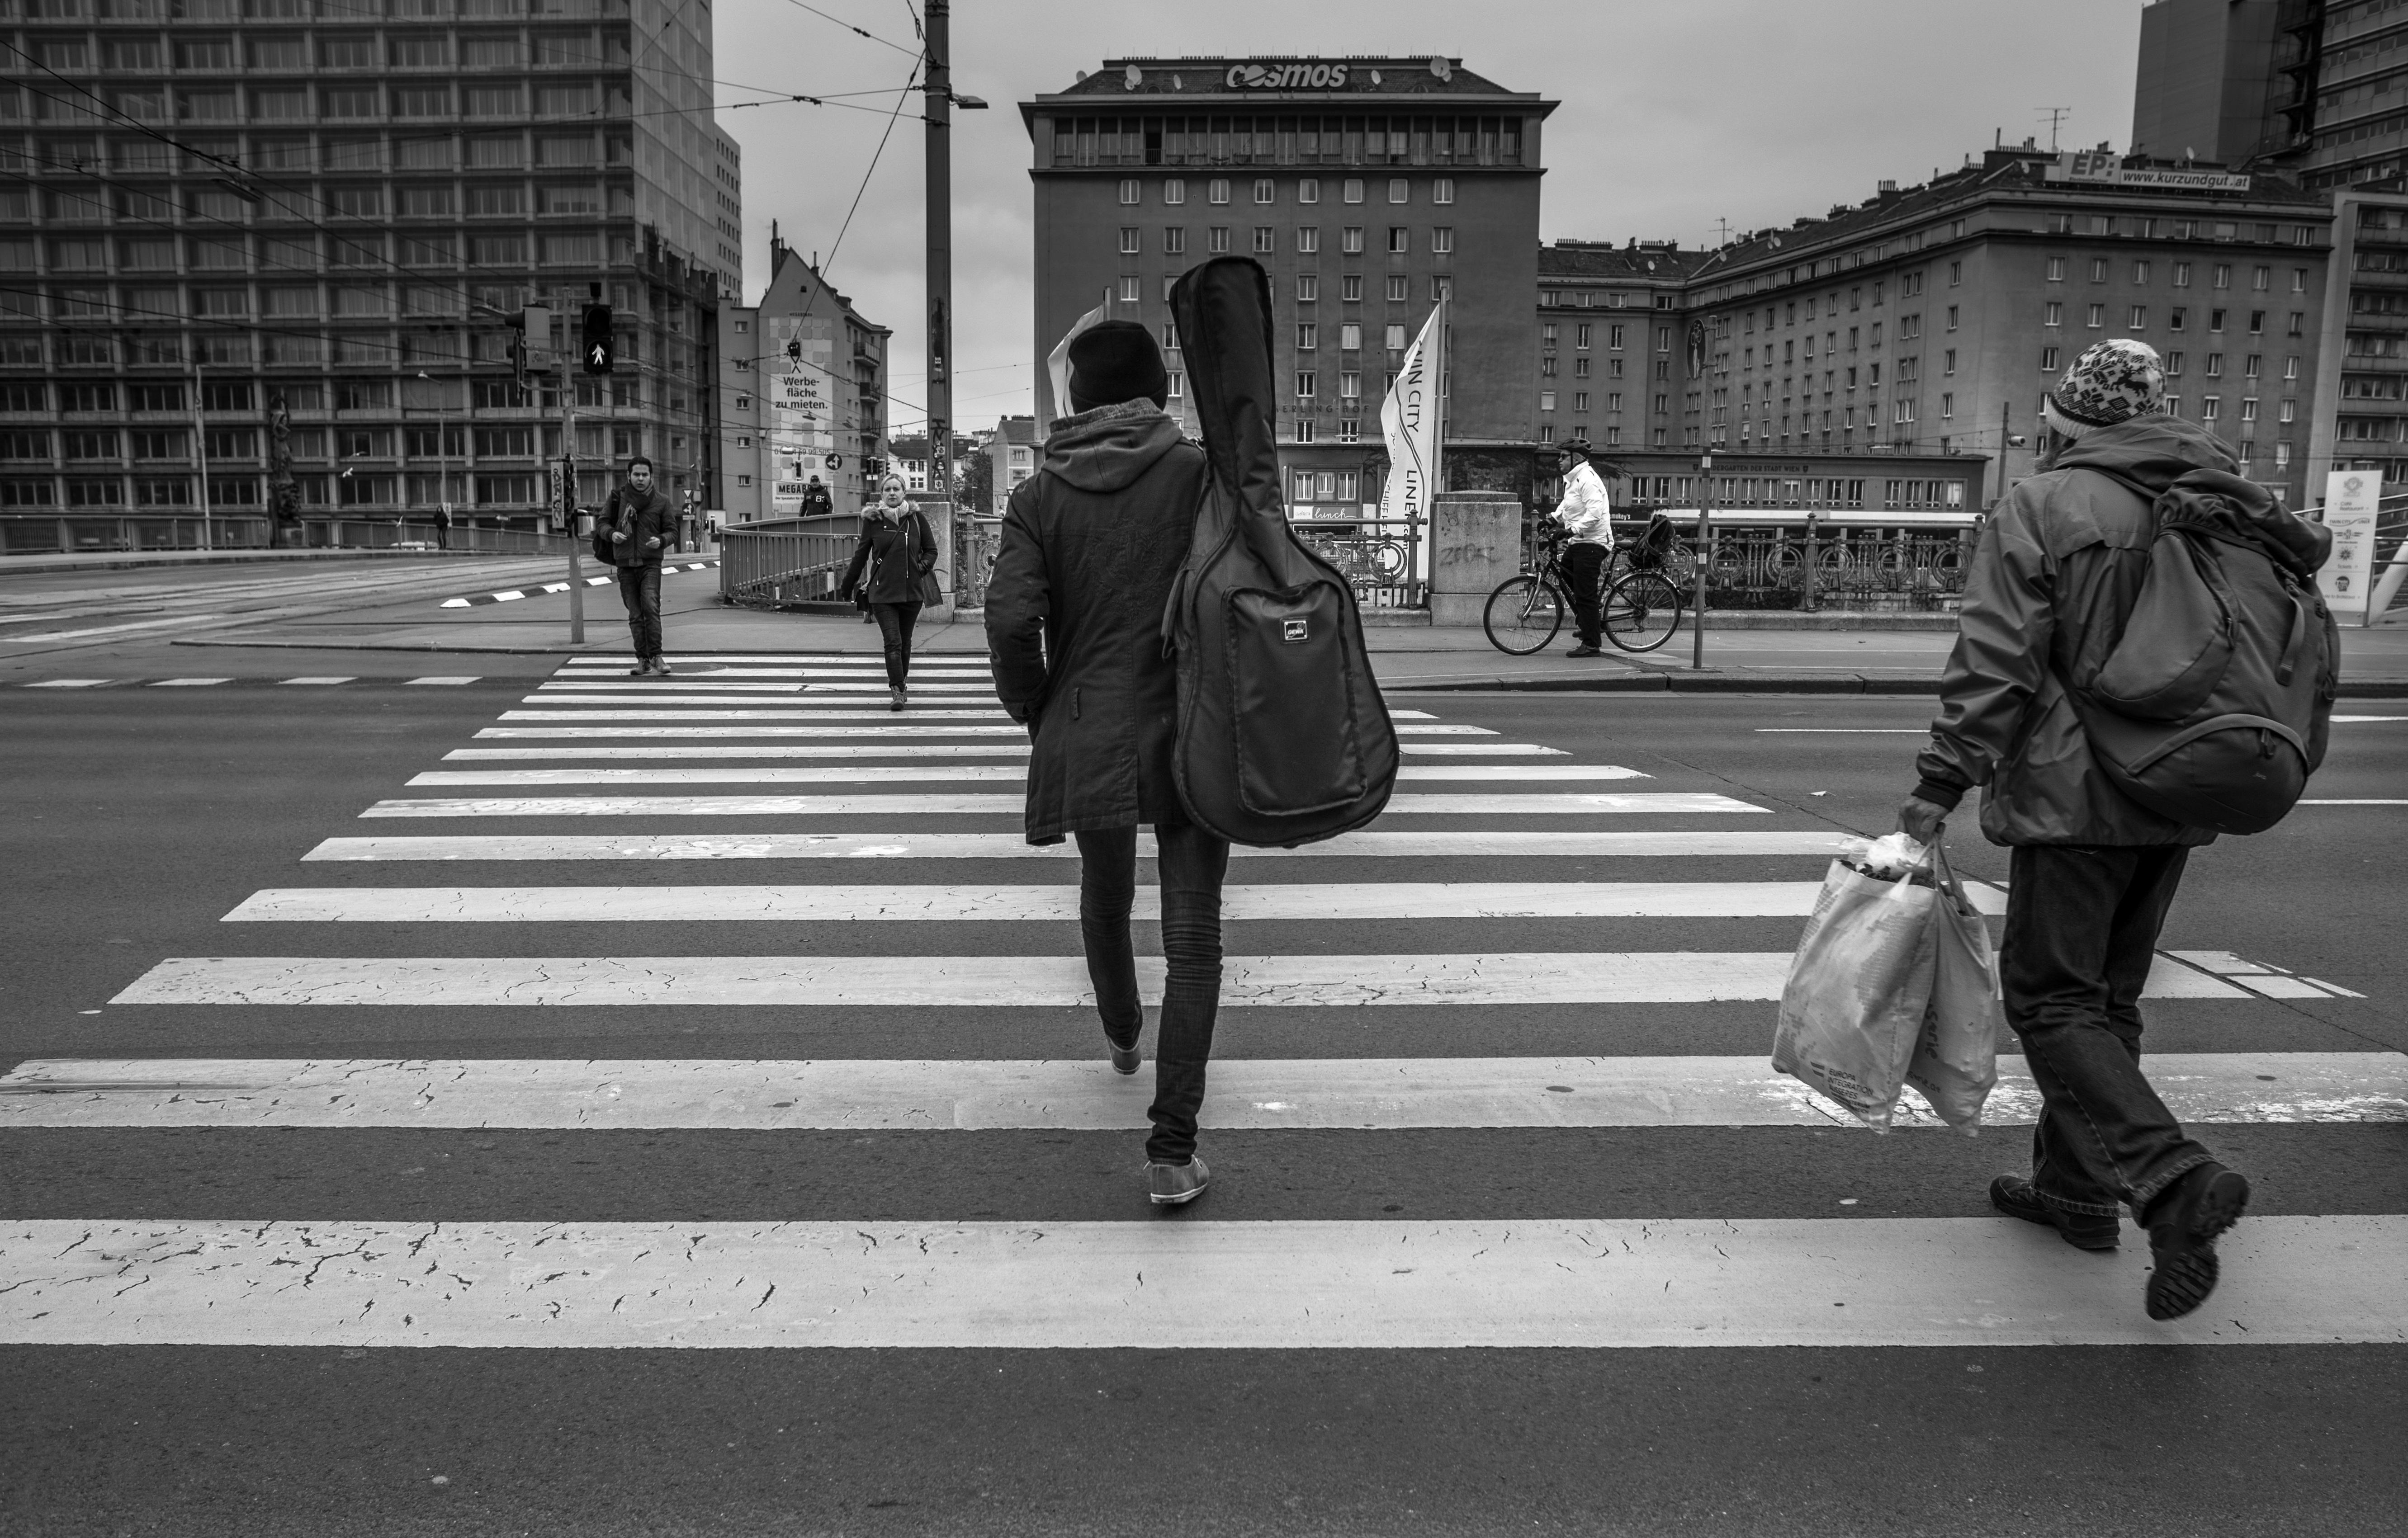
pedestrian, walking, person, black and white, people, road, white, traffic, street, guitar, crossing, town, city, urban, downtown, busy, motion, walk, action, black, monochrome, lane, zebra, infrastructure, photograph, snapshot, zebra crossing, pedestrian crossing, monochrome photography, nonbuilding structure